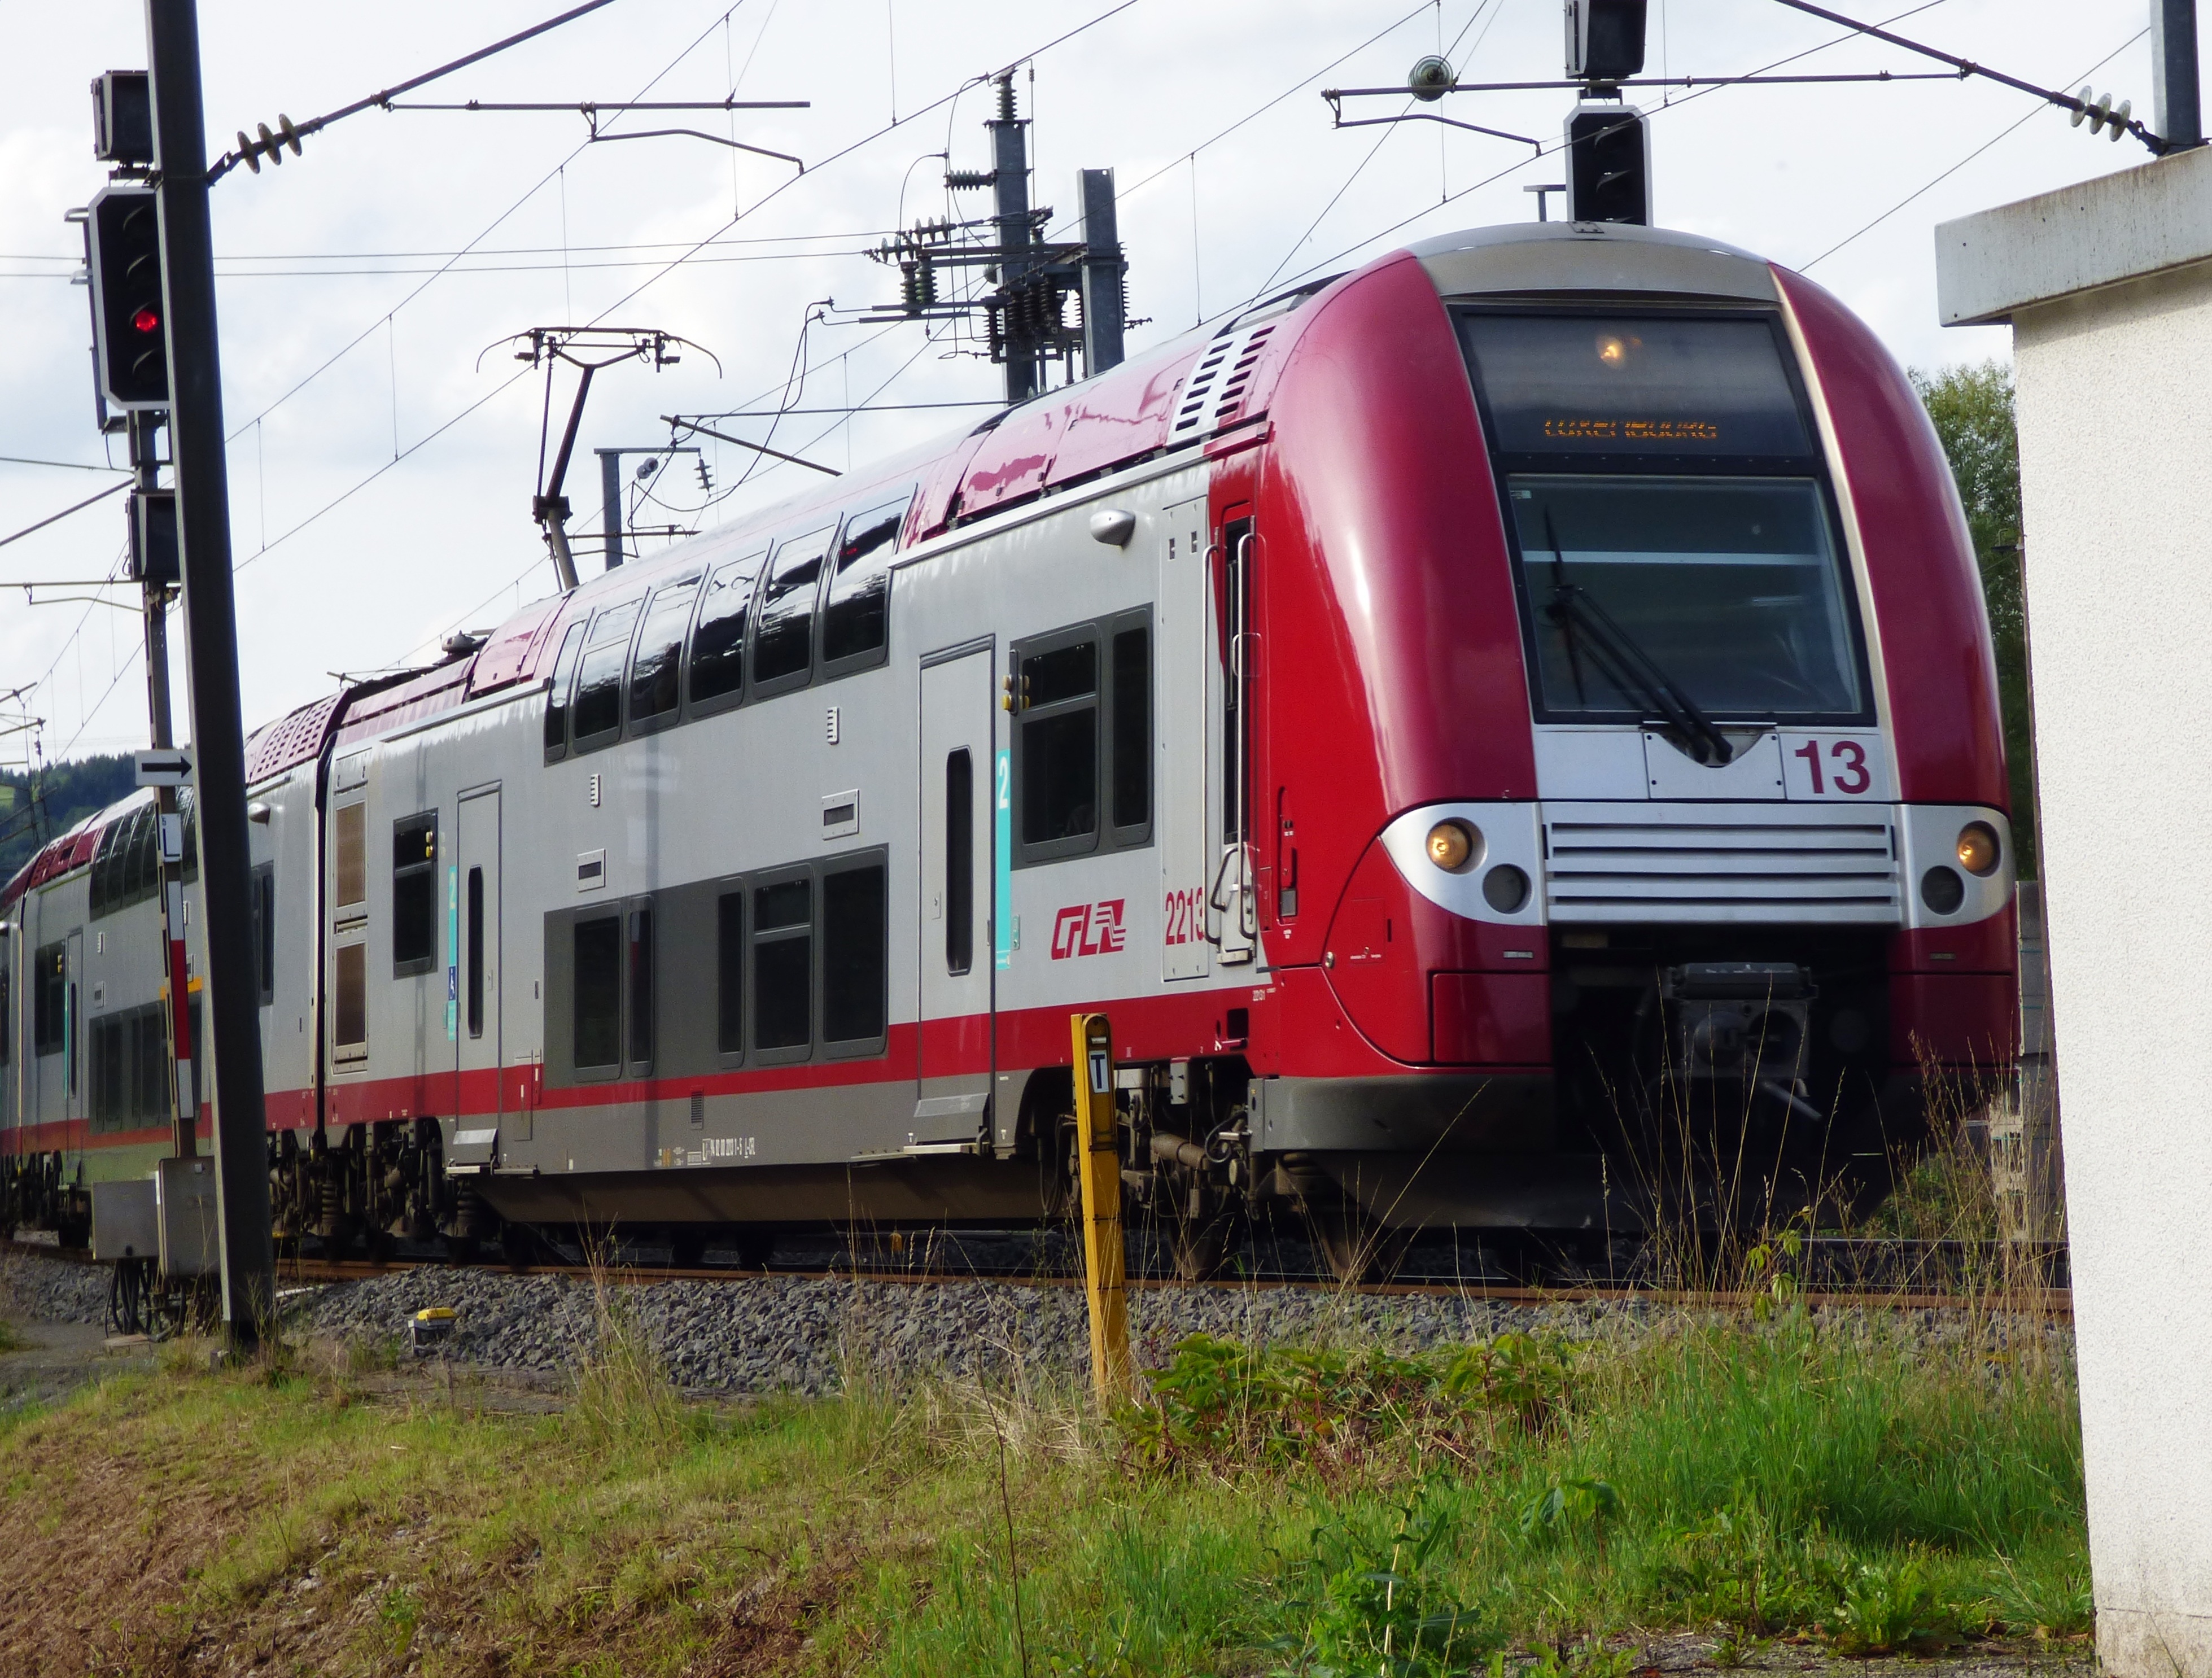
track, train, travel, transport, vehicle, electricity, public transport, locomotive, luxembourg, passenger, rail transport, electric locomotive, land vehicle, rolling stock, railroad car, passenger car, train unit